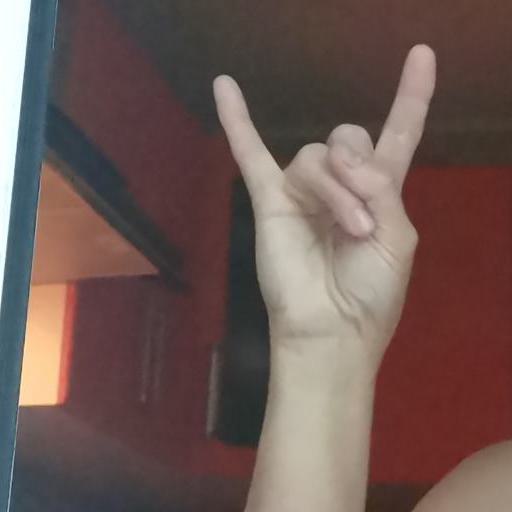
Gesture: rock